Gurkha Contingent

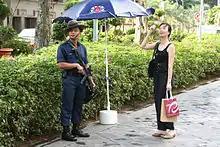
Gurkha Contingent officer at Raffles City during the 117th IOC Session giving directions to a member of the public. Their increased deployment in public areas has resulted in greater interaction between them and Singaporeans at large.

During the operation to separate the conjoined twins Ganga and Jamuna at the Singapore General Hospital in November 2001, the Gurkha community helped to raise funds for the medical procedure and daily expenses, accommodated the family at their Mount Vernon home for a period of time, and assisting in making logistical arrangements for the family's transportation and other needs.